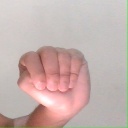
अक्षर: ठ